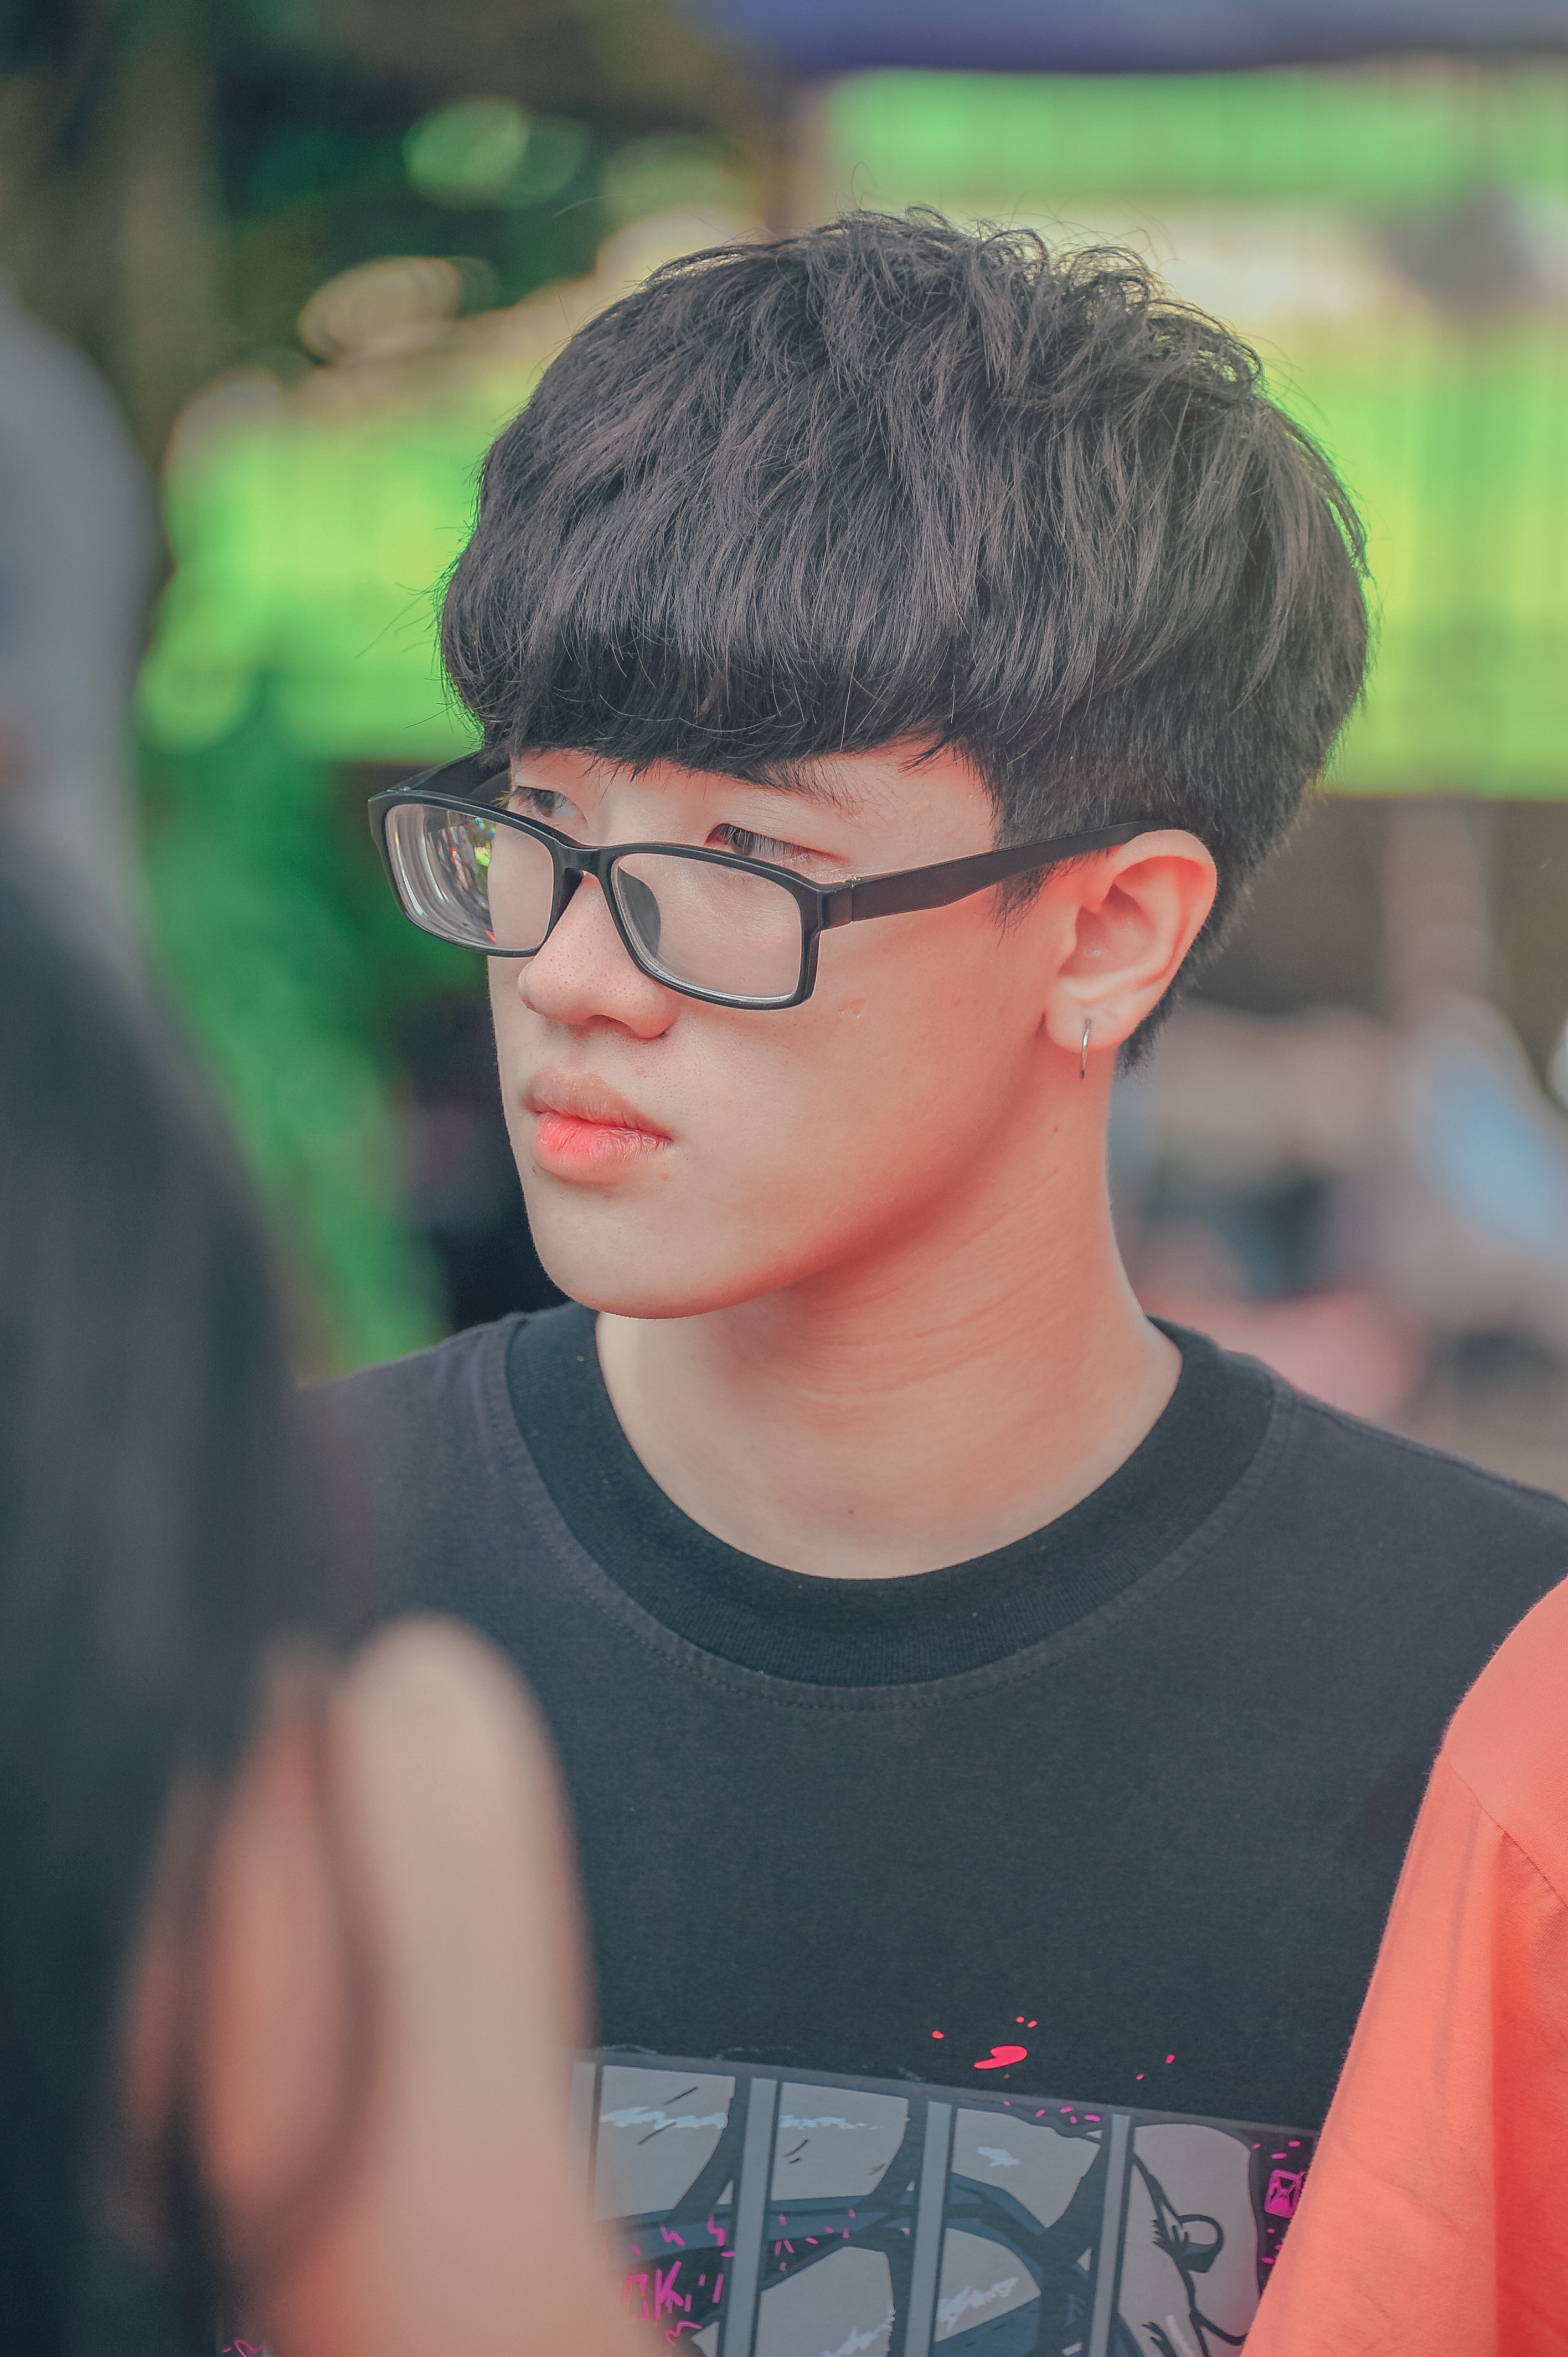
hair, eyewear, face, glasses, cool, hairstyle, head, youth, forehead, chin, black hair, bangs, lip, vision care, fun, smile, sunglasses, pixie cut, brown hair, hair coloring, crop, ear, t shirt